DC-International

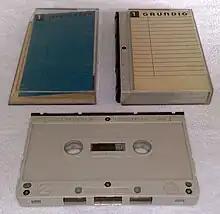
DC-International empty cartridges and covers

With the DC-International format, the focus was on music playback right from the start. At its launch, there were 25 pre-recorded music cassettes from Telefunken, Decca and RCA Victor available. These recordings on the cassettes ranged from country music to The Rolling Stones, the playing time is about 30 minutes per side. With a total playing time of about 60 minutes available, this was comparable to a phonograph record. The selling price of a pre-recorded cassette was 24 DM.